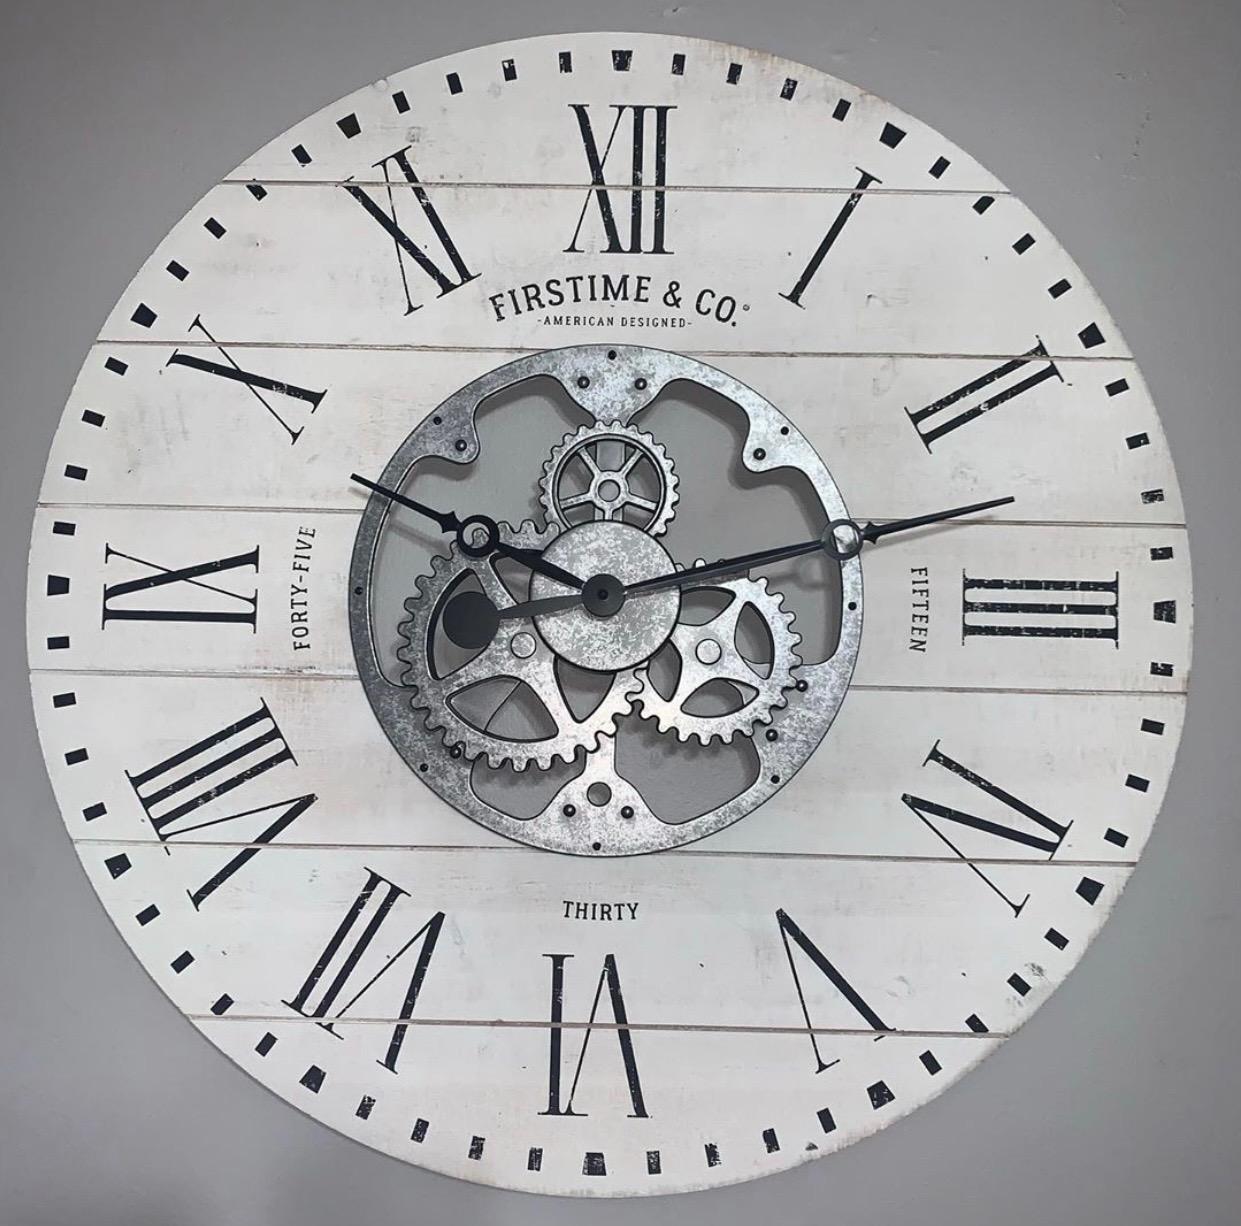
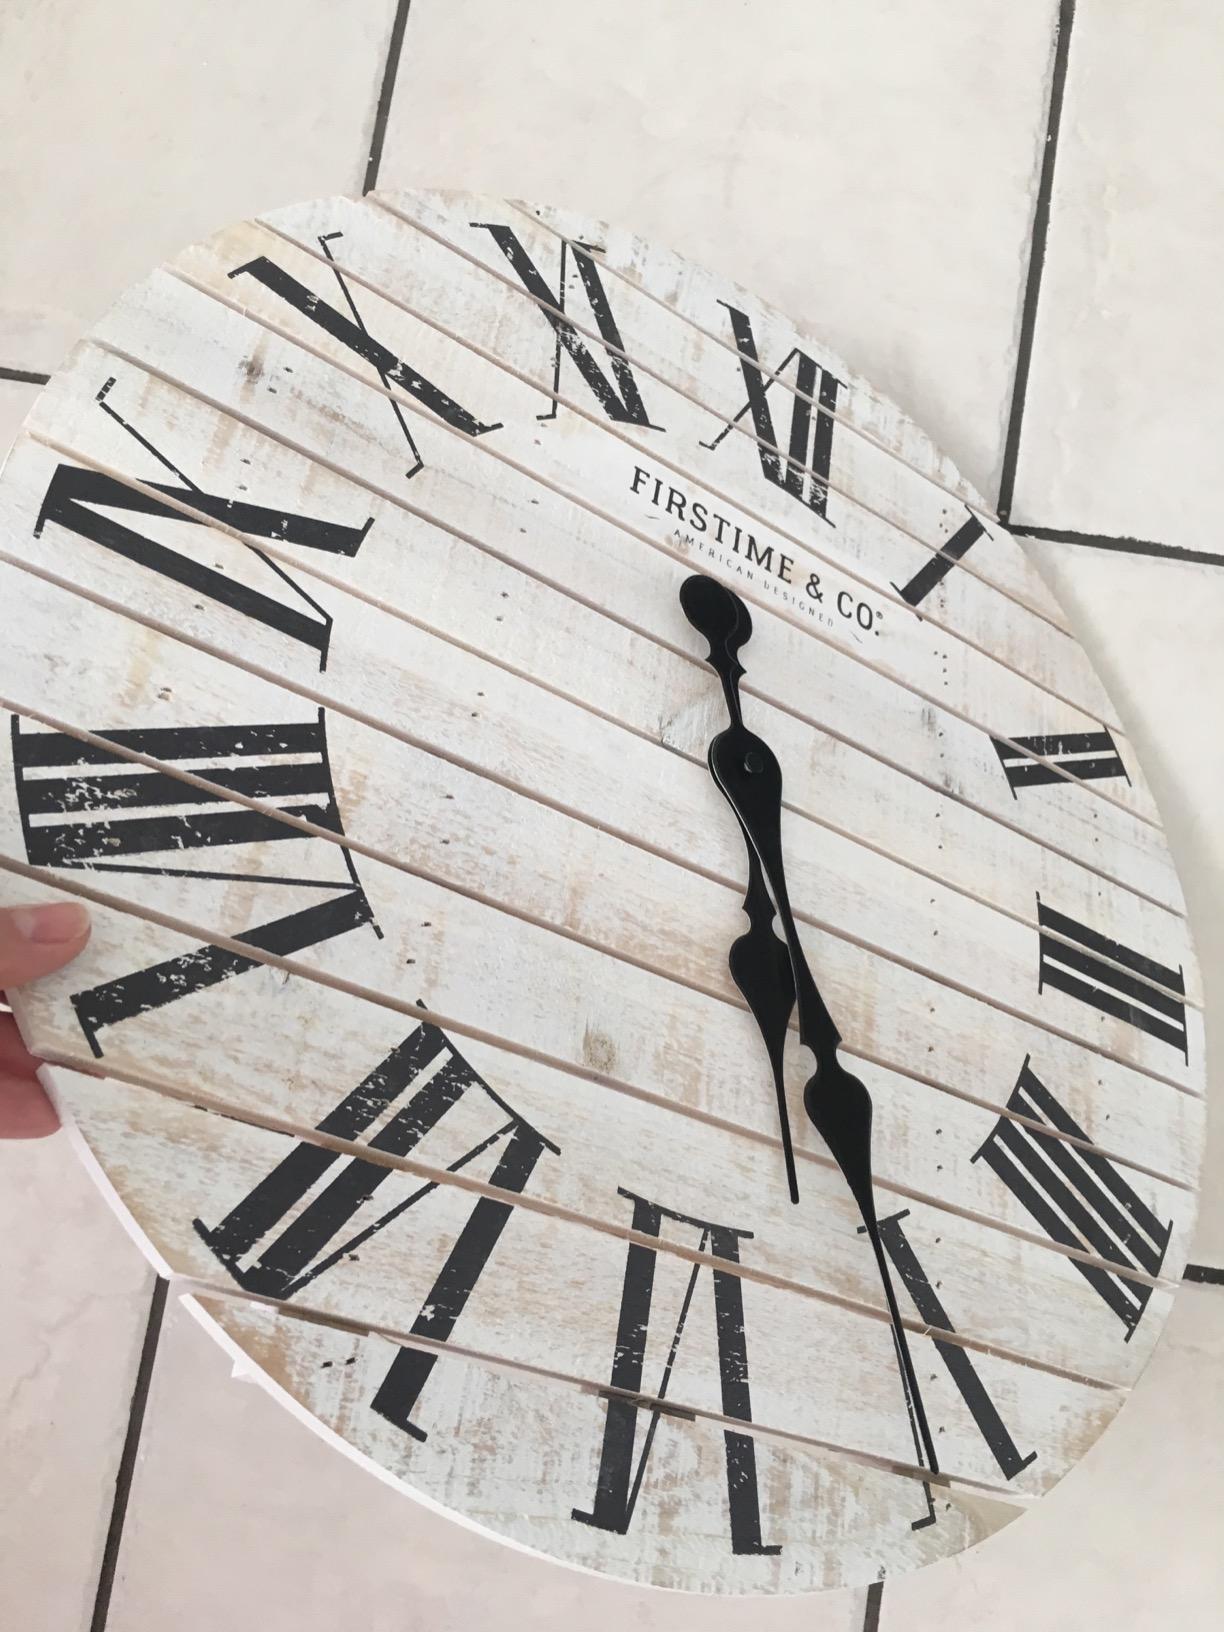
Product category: clock
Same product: no